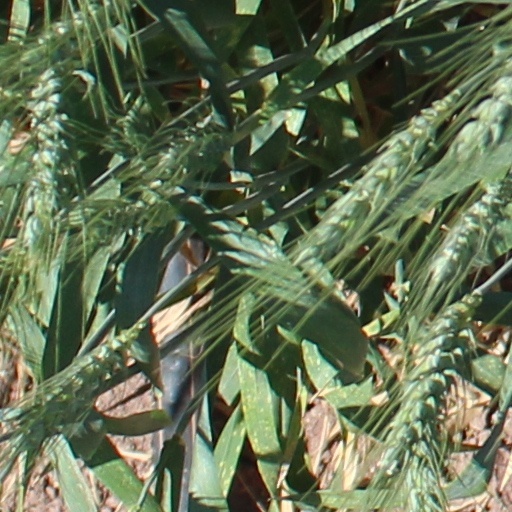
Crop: wheat